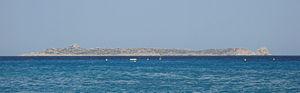
L'île Serpentara ou en italien isola Serpentara est une île d'Italie en mer Tyrrhénienne en Sardaigne du Sud appartenant administrativement à Villasimius.